Jamil Smith (journalist)

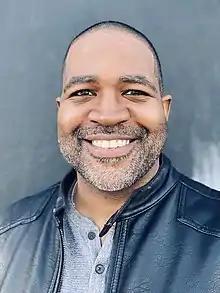
Smith in January 2020

Jamil Smith (born September 23, 1975) is an American print and television journalist. After working as an essayist at the "Los Angeles Times", he became the editor-in-chief of The Emancipator in November 2023. His reporting and commentary deal with a range of political and cultural topics, including race, gender, national politics, and pop culture. He has been a senior editor at "The New Republic", and a senior national correspondent at MTV News, a senior writer for "Rolling Stone" magazine, and a senior correspondent at Vox.